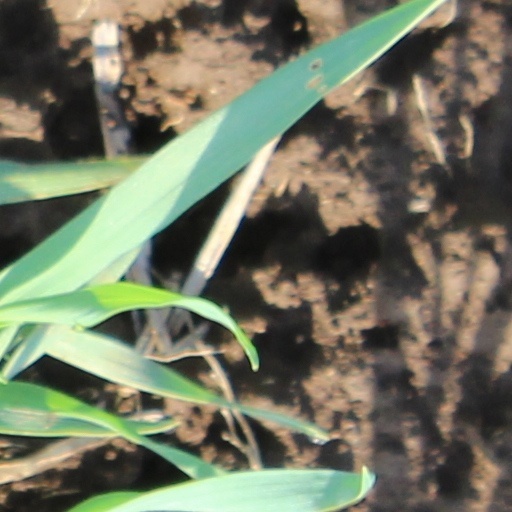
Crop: wheat